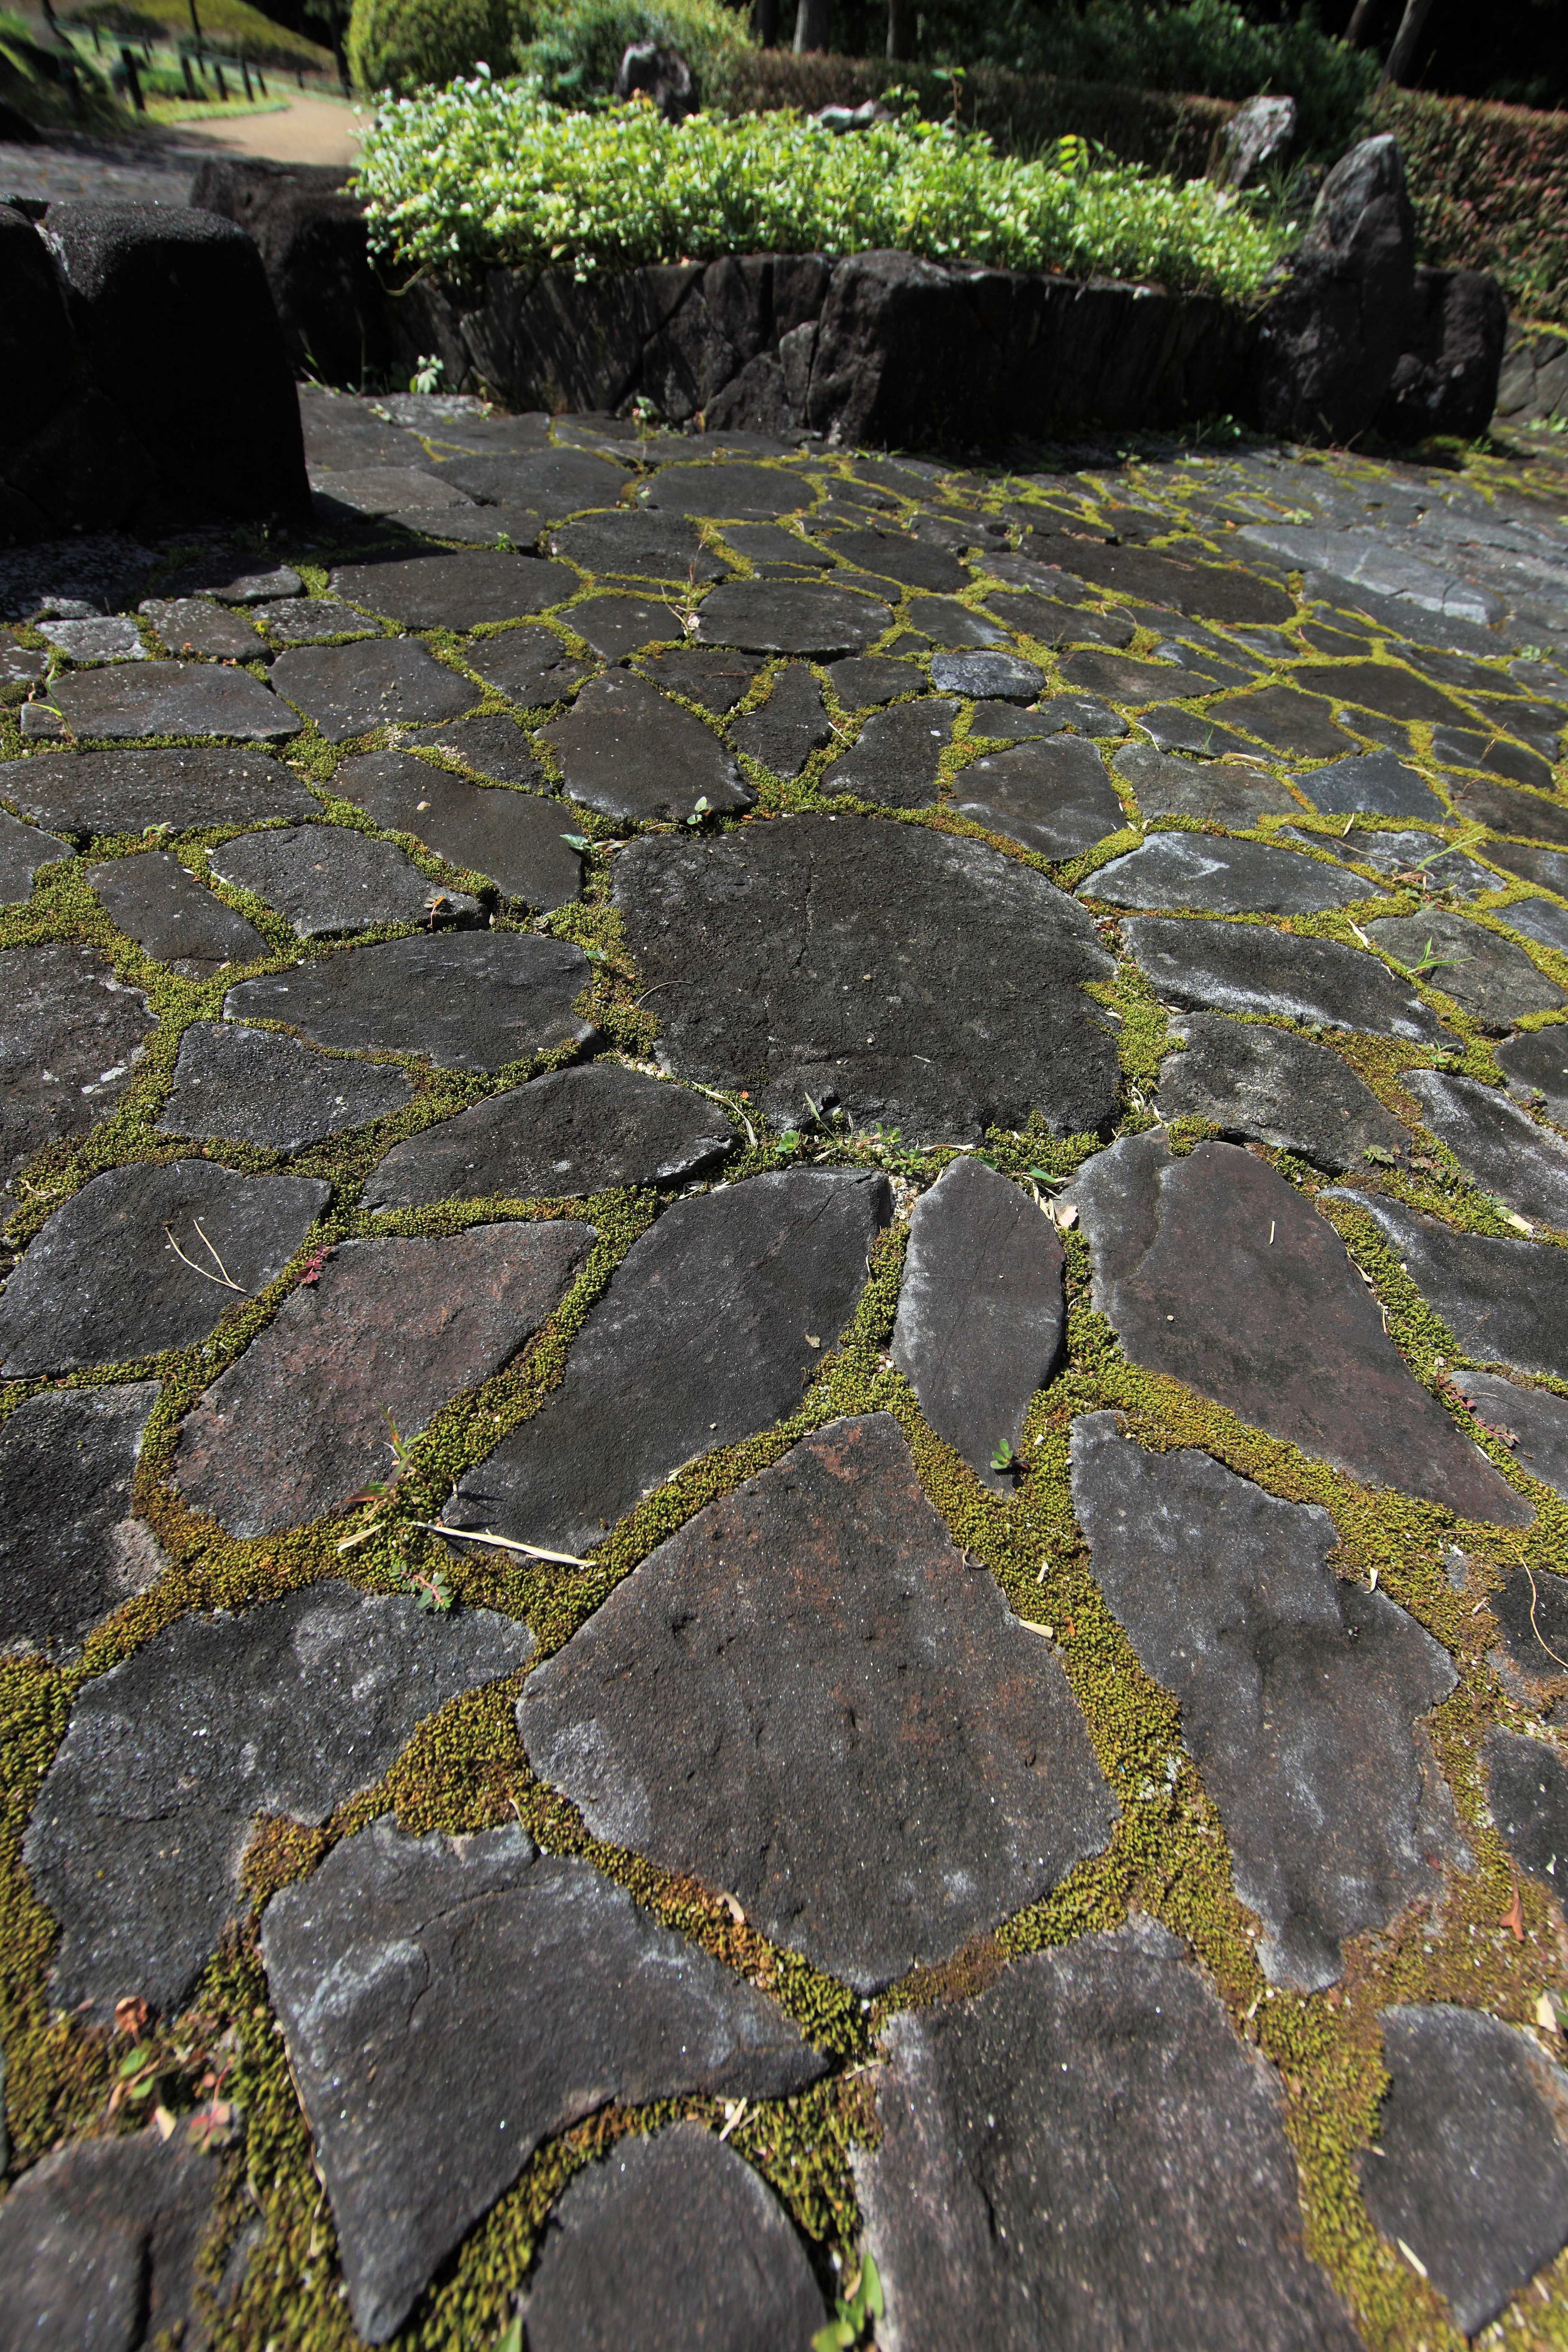
grass, rock, lawn, cobblestone, wall, stone, asphalt, pavement, walkway, pond, high, backyard, soil, stone wall, garden, material, japanese, 5d, style, hires, yard, markii, hi, res, resolution, flooring, road surface, outdoor structure, flagstone